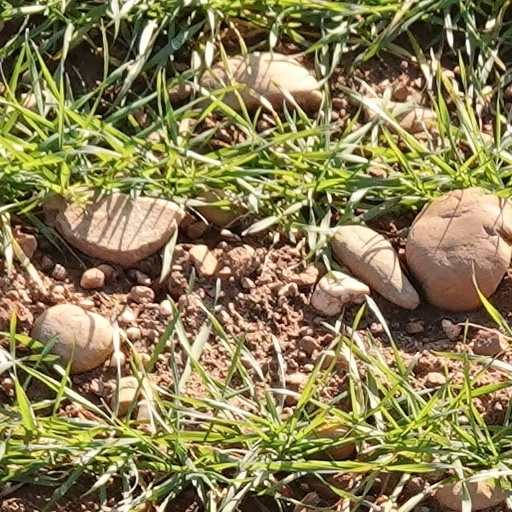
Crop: wheat